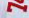
Number: 7